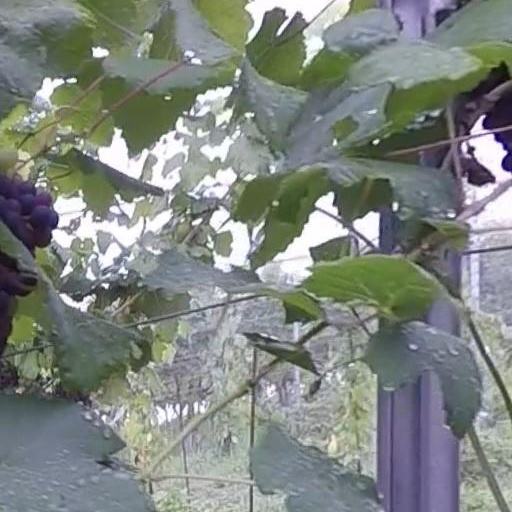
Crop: grape